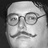
Emotion: sad